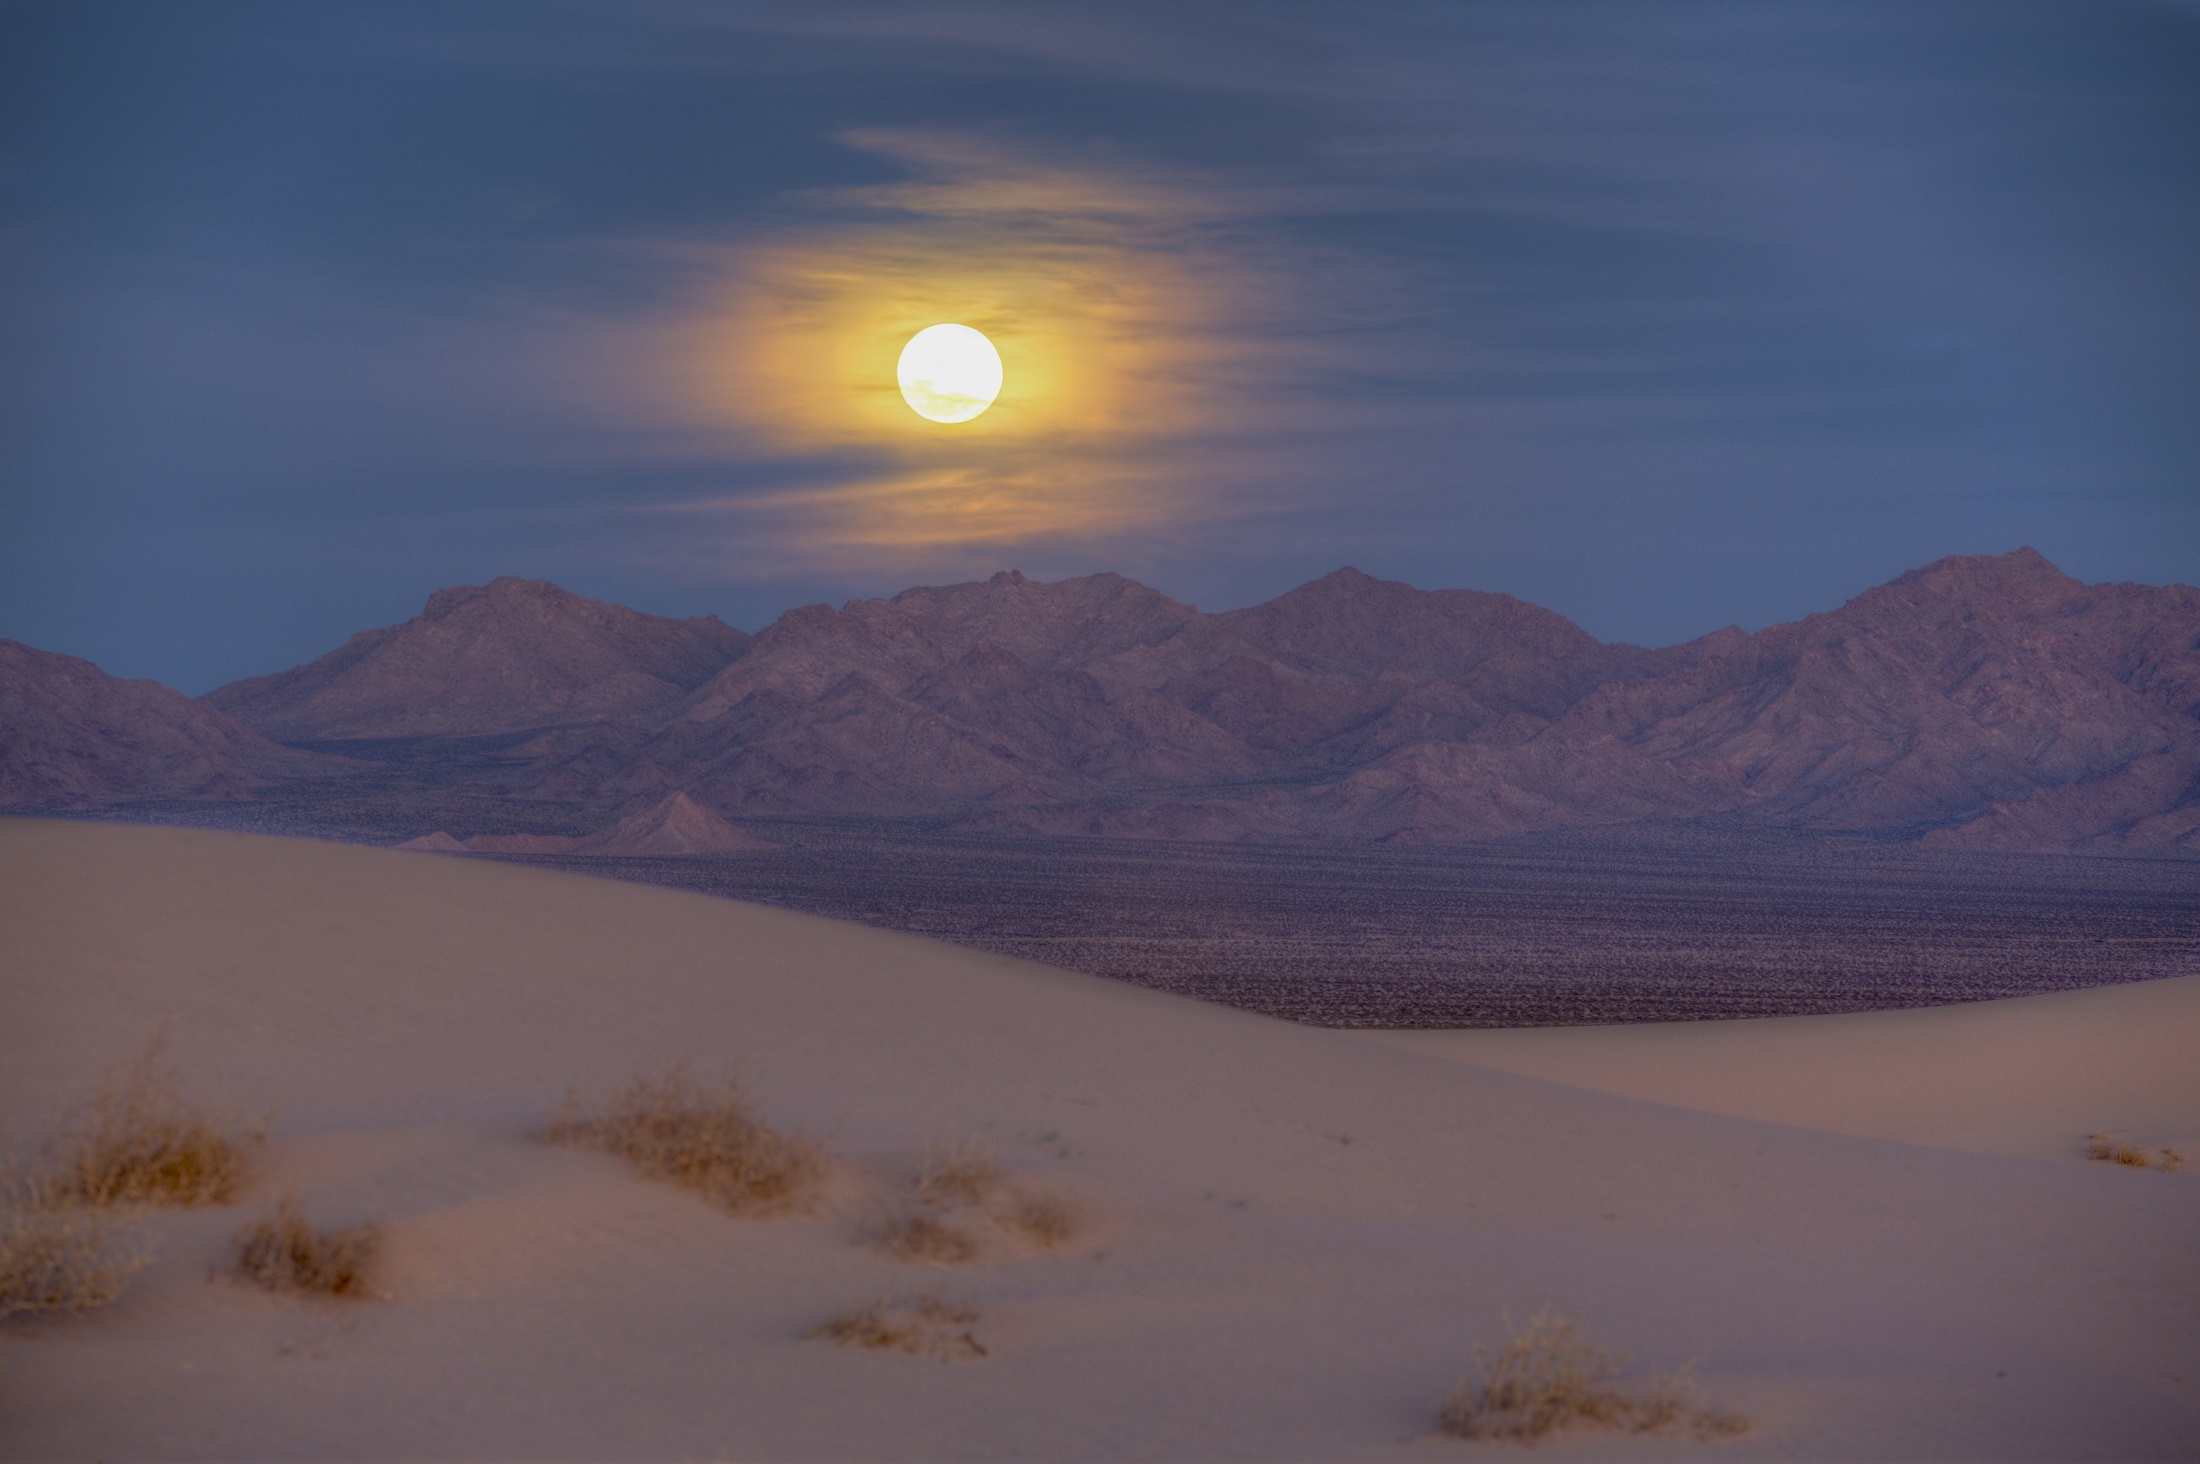
landscape, sand, mountain, snow, sunrise, night, morning, hill, desert, lake, dawn, evening, scenic, usa, california, plain, outdoors, hills, mountains, reserve, lunar, plateau, loch, landform, sand dunes, moon rise, cadiz dunes wilderness, natural environment, geographical feature, atmospheric phenomenon, aeolian landform, mountainous landforms